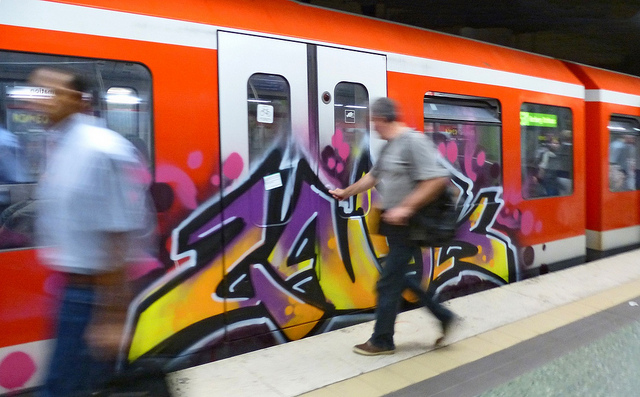
A man looking at the graffiti on the side of a train

A man carrying a back pack while walking pasted a graffiti covered commuter train.